Socialism in Hong Kong

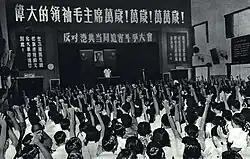
The 1967 Hong Kong Leftist riots, which were launched by Maoists, were one of the largest riots in Hong Kong's history.

The Cultural Revolution launched by Mao Zedong in mainland China inspired a tendency of radicalism within Maoist organisations in 1966. In December 1966, a leftist-led 12-3 incident in Macao successfully made the Portuguese Governor of Macao sign an apology for anti-worker measures that was covertly demanded by Beijing. Inspired by the protests in Macao, in May 1967, the Hong Kong communists escalated labour disputes in an artificial flower factory into an anti-government demonstration after many workers and labour representatives were arrested in the aftermath of violent clashes between workers and riot police on 6 May. On 16 May, the leftists formed the Committee of Hong Kong and Kowloon Compatriots from All Circles for Struggle Against British Persecution in Hong Kong and appointed Yeung Kwong of the Hong Kong Federation of Trade Unions as the Chairman of the committee.